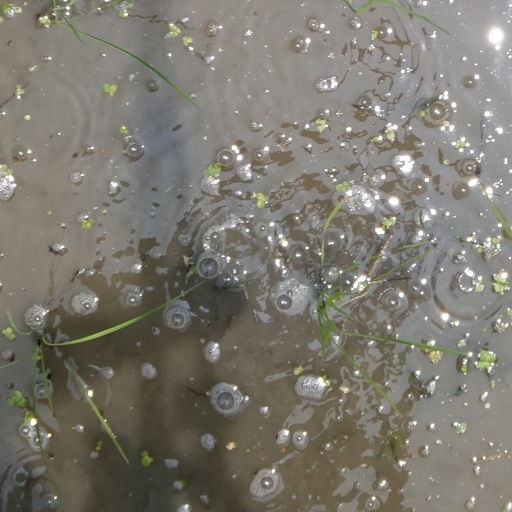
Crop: rice